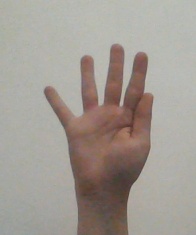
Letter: sheen